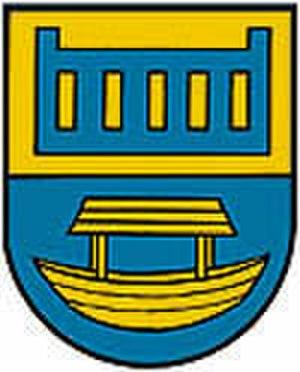
Mitterkirchen im Machland est une commune autrichienne du district de Perg en Haute-Autriche.